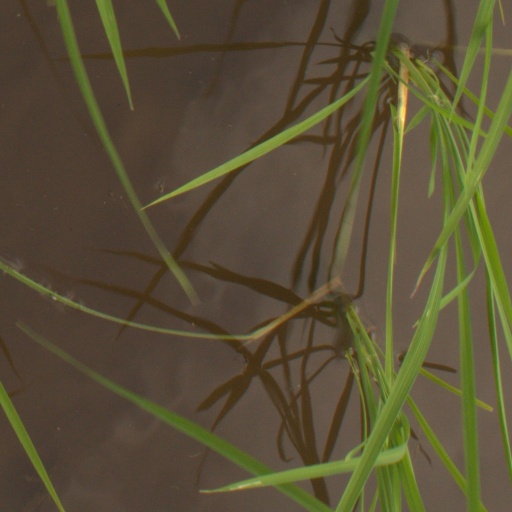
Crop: rice